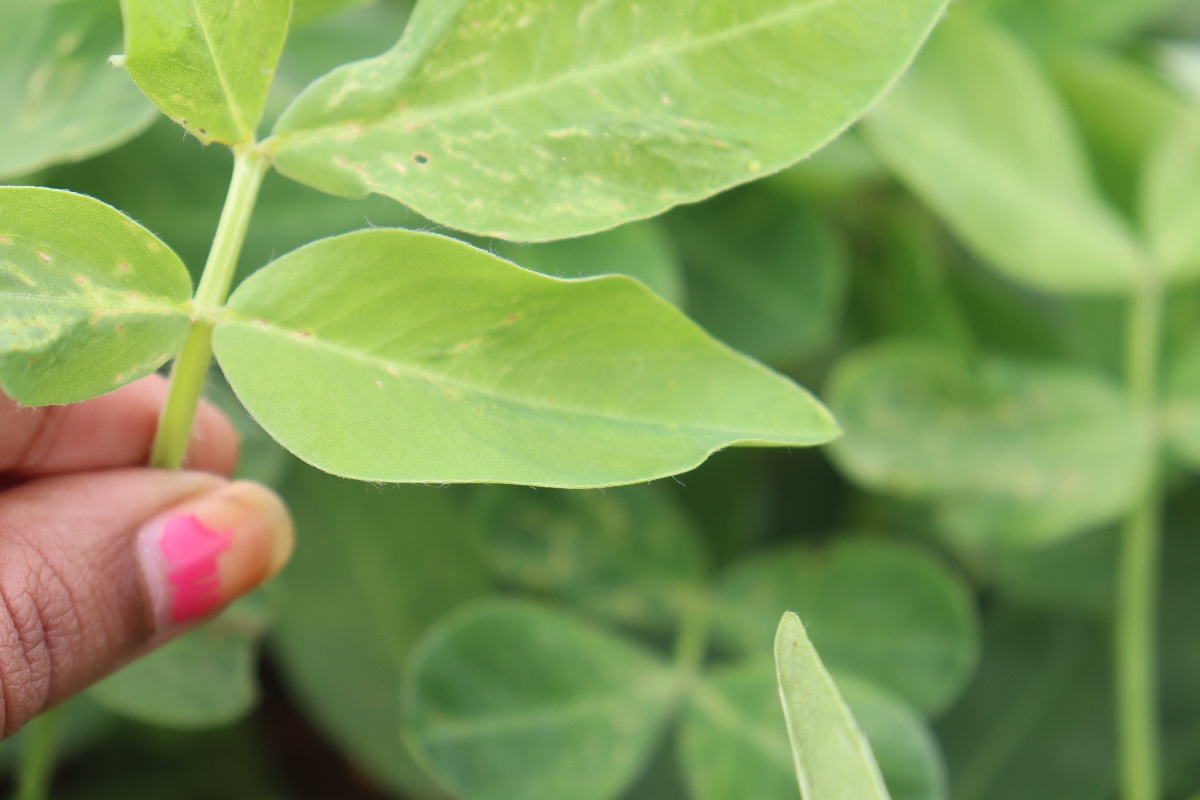
Label: healthy leaf